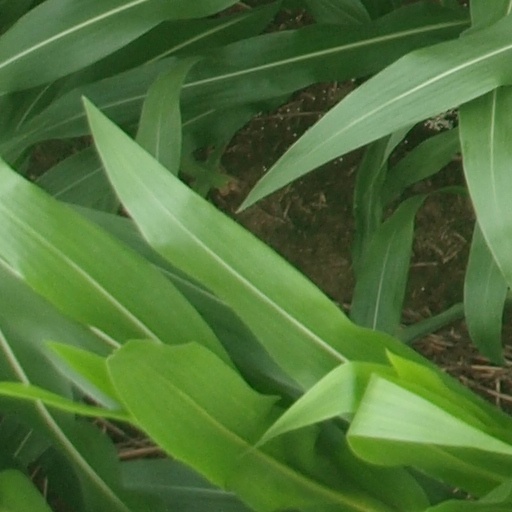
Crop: maize; corn